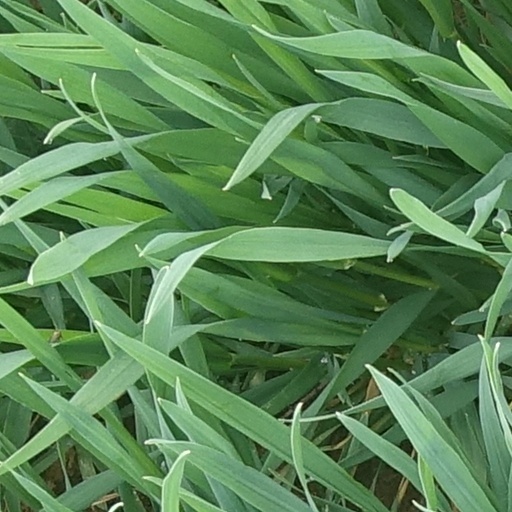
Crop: wheat